Back & Forth (Aaliyah song)

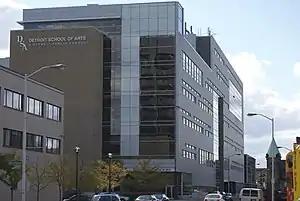
"Back and Forth" was filmed at Aaliyah's alma mater Detroit High School for the Fine and Performing Arts.

The music video for "Back & Forth" was directed by American director Millicent Shelton and it was filmed on January 16, 1994, which was Aaliyah's 15th birthday. Styling for the video was orchestrated by April Walker, Kimya Warfield-Rainge and Nicole "Cola" Walker of Walker Wear. Prior to video they were hired as image consultants for Aaliyah and given an unofficial copy of the album "to be able to hear where she was going with her music". From there they began building on the direction that they thought her image should go in. R.Kelly and Aaliyah also brainstormed on ideas together in regards to choreography and styling. According to Warfield-Rainge during her first meeting with Aaliyah, her team had an image already set for her. Warfield-Rainge also recalled that in the meeting they were told to purchase various items such as an Air Jordan sweatsuit and dark sunglasses. For the video, Aaliyah wore a vest that had the license plate for the state of Illinois engraved on the back side; it also included "LIYAH1" sprayed across it. She would then wear that same vest on her album cover for "Age Ain't Nothing but a Number".